Hugh Southern

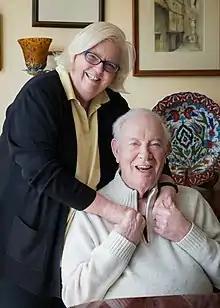
Southern and his wife Kathy Dwyer Southern

Hugh Southern was a performing arts manager, known for his work as the executive director of Theater Development Fund, acting chairman and deputy chairman of programs for the National Endowment for the Arts, Washington, D.C., and as the general manager of the Metropolitan Opera in New York City.